Nicholas Georgescu-Roegen

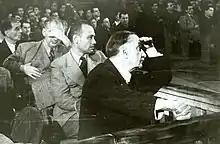
As the communists rose to power, the leading members of the National Peasants' Party were rounded up and put on show trial in 1947. Many were sentenced to life imprisonment.

After the war, political forces in the country began encroaching on Georgescu-Roegen. Before and during the war, Romania had already passed through three successive dictatorships, and the fourth one was now imminent. Plenty of items on Georgescu-Roegen's track record were suitable for antagonising both the native Romanian communists and the Soviet authorities that still occupied the country: His top membership of the Peasants' Party, in open opposition to the Communist Party; his chief negotiating position in the Armistice Commission, defending Romania's sovereignty against the occupying power; and his earlier affiliation with capitalist US as a Rockefeller research fellow at Harvard University. Political repression in the country intensified as the rise to power of the communists was completing, and Georgescu-Roegen finally realised it was time to get away: "... I had to flee Romania before I was thrown into a jail from which no one has ever come out alive." By the aid of the Jewish community – he had earlier risked his neck by helping the Jews during the Romanian part of the Holocaust – Georgescu-Roegen and his wife got hold of counterfeit identity cards that secured them the passage out of the country, surrounded by bribed smugglers and stowed away in the hold of a freighter heading for Turkey.